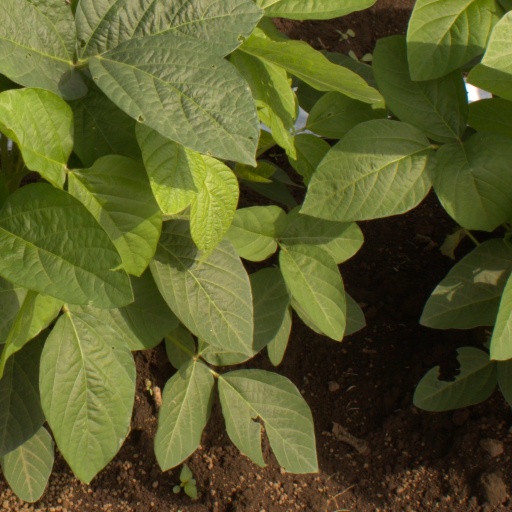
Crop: soybean